Krista Voda

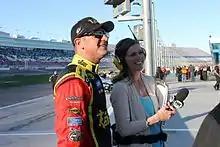
Voda interviews Clint Bowyer at Las Vegas Motor Speedway in 2014

Voda was born and raised in Clinton, Iowa and attended the University of Northern Iowa. In high school, she lettered in volleyball, basketball, and track and field. Her surname means water in Slavic languages.